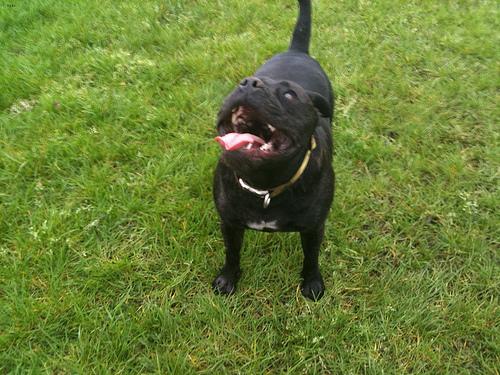
Breed: staffordshire bull terrier